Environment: real
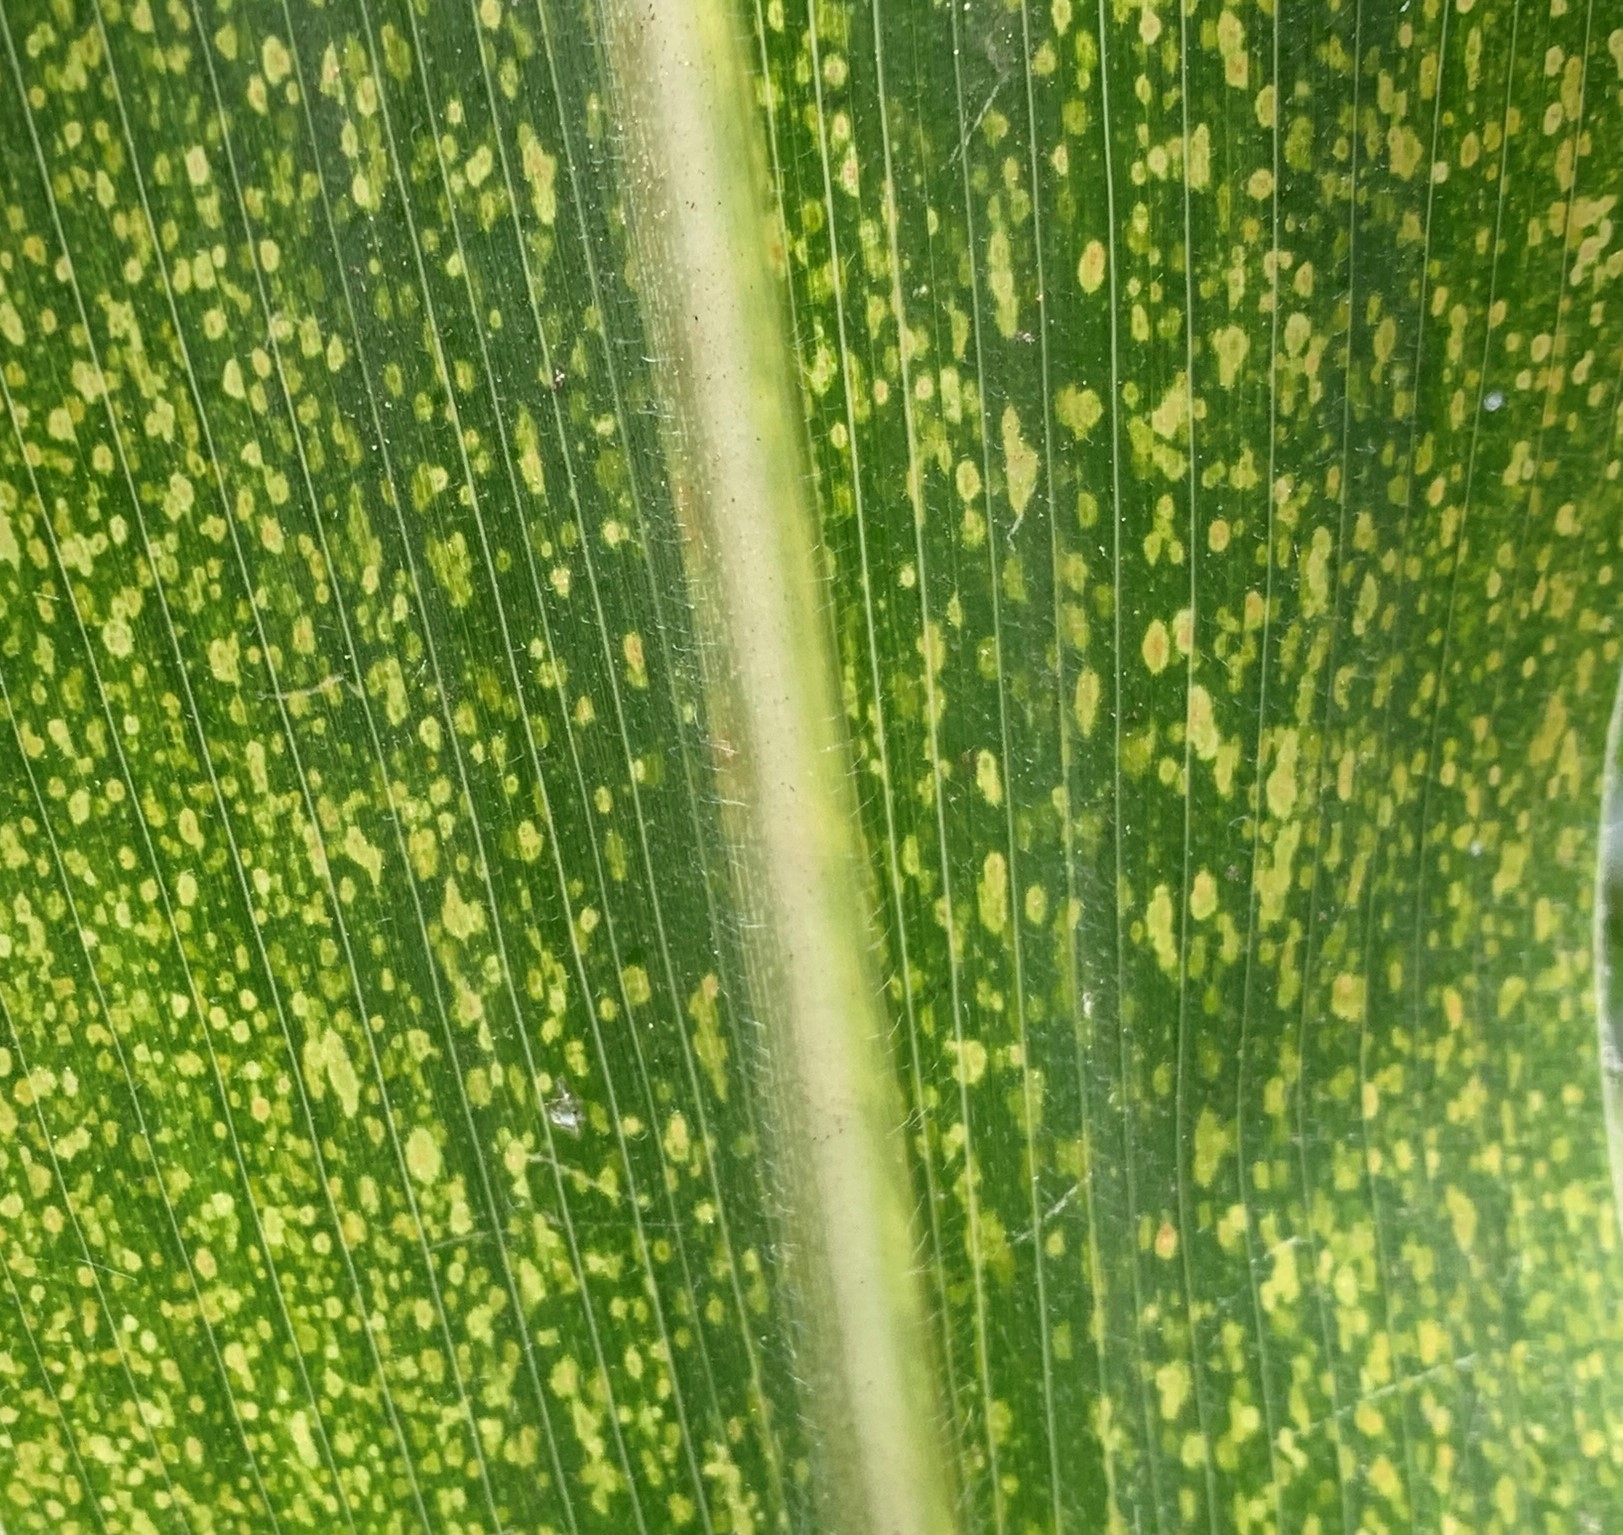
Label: lethal_necrosis